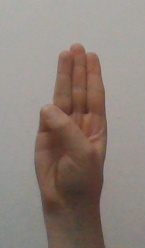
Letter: thaa